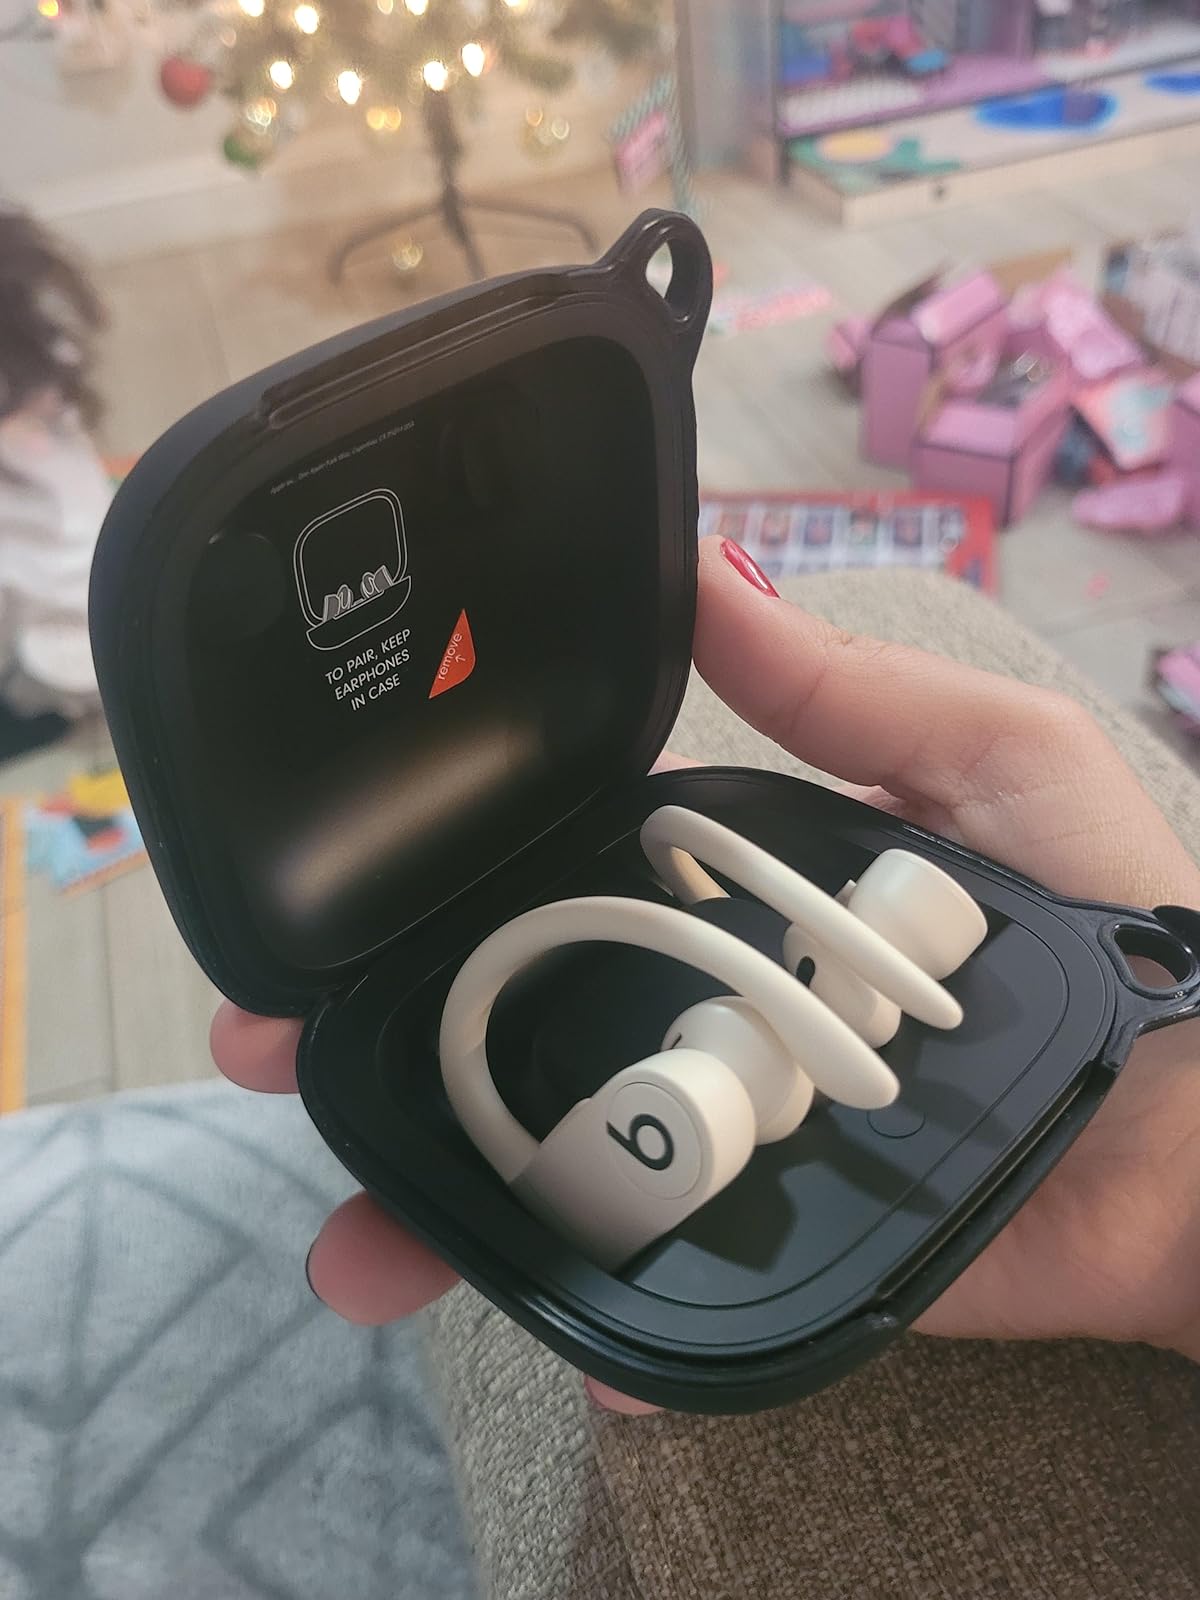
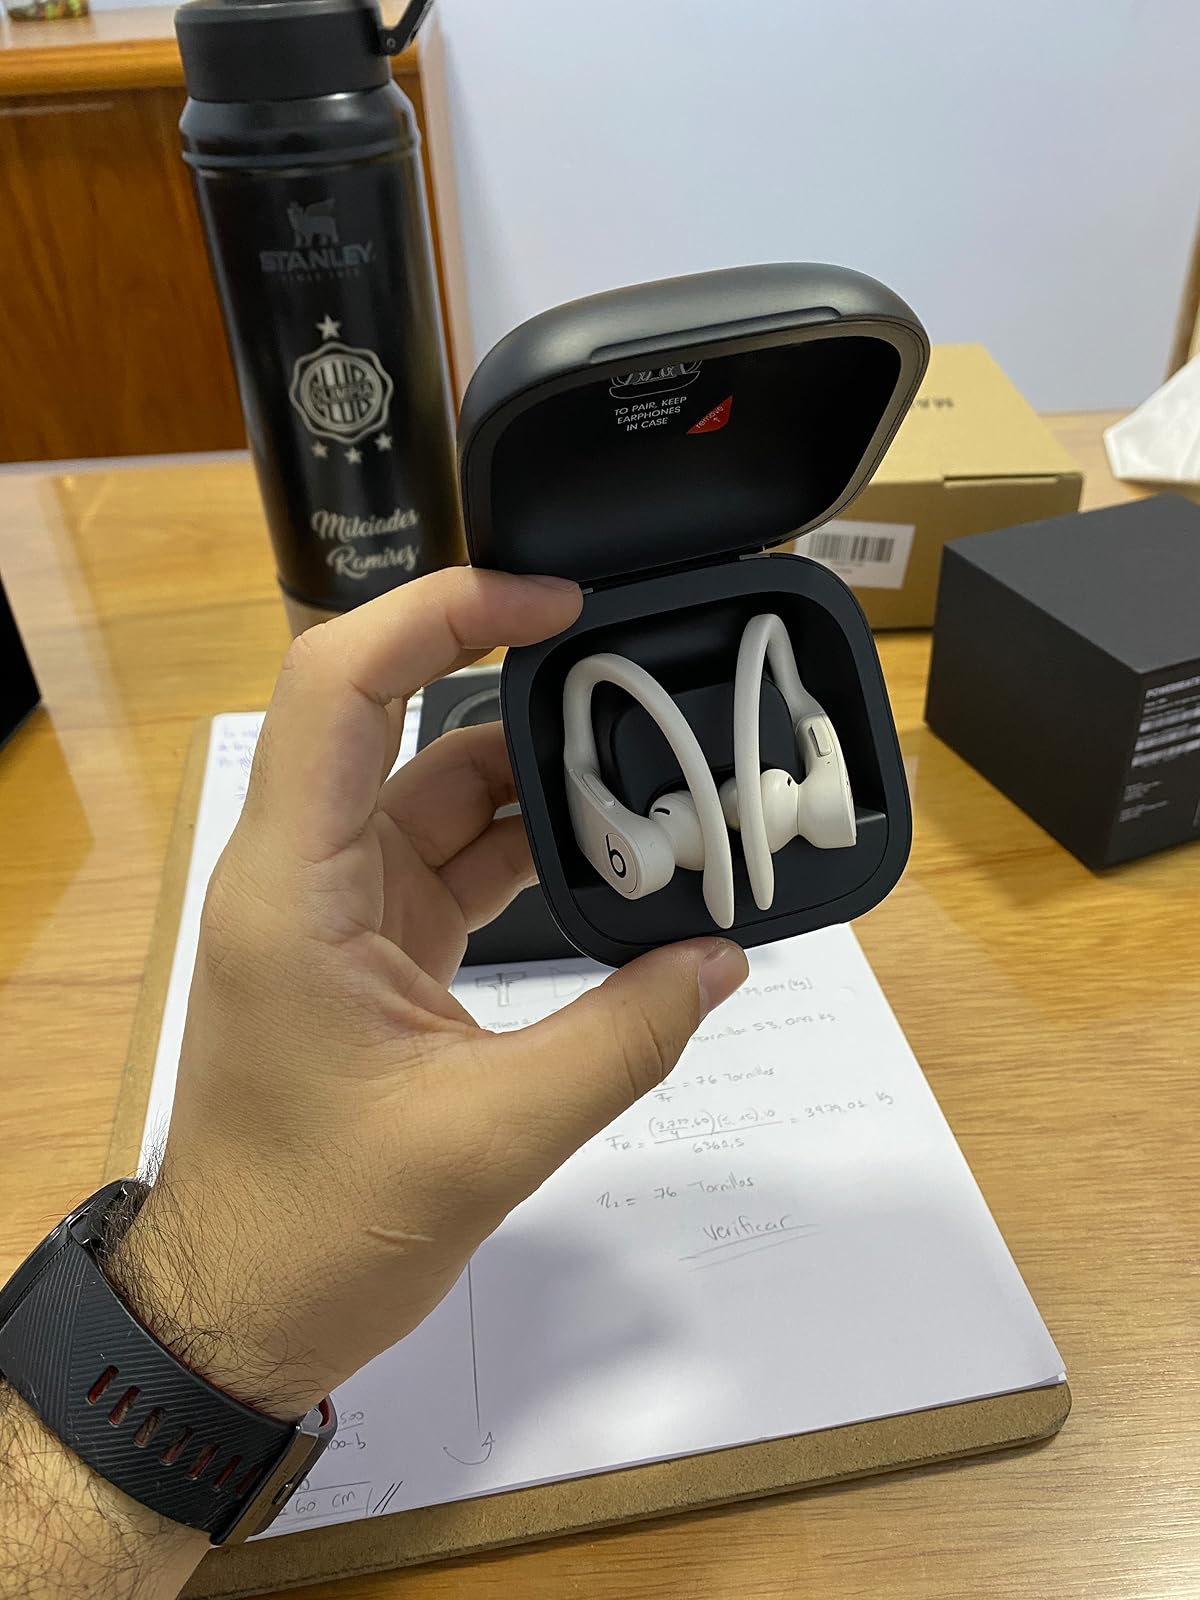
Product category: earbuds
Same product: yes